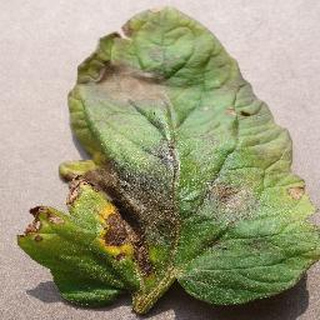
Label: tomato_late_blight